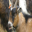
Label: deer